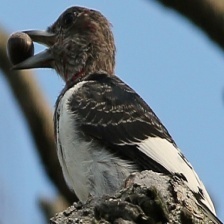
Species: RED HEADED WOODPECKER
Scientific name: MELANERPES ERYTHROCEPHALUS